HMS Echo (H87)

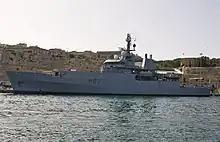
HMS "Echo" near the Valletta Waterfront, Malta, April 2008

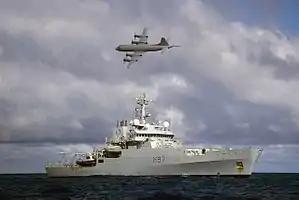
4-engined plane flies over ship

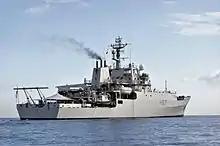
"Echo" off Valletta, 2016

"Echo" deployed to the Persian Gulf to conduct survey operations in 2004, returning to the UK in April 2005.